Mexican beaded lizard

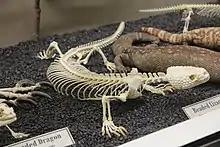
Beaded lizard skeleton (Museum of Osteology)

Their base color is black and marked with varying amounts of yellow spots or bands. The beaded lizards have short tails, which are used to store fat so they can survive during months of estivation. Unlike many other lizards, this tail does not regenerate if broken. Beaded lizards have forked, pink tongues that they use to smell, with the help of a Jacobson's organ; they stick their tongues out to gather scents and touch them to the opening of the organ when the tongue is retracted.